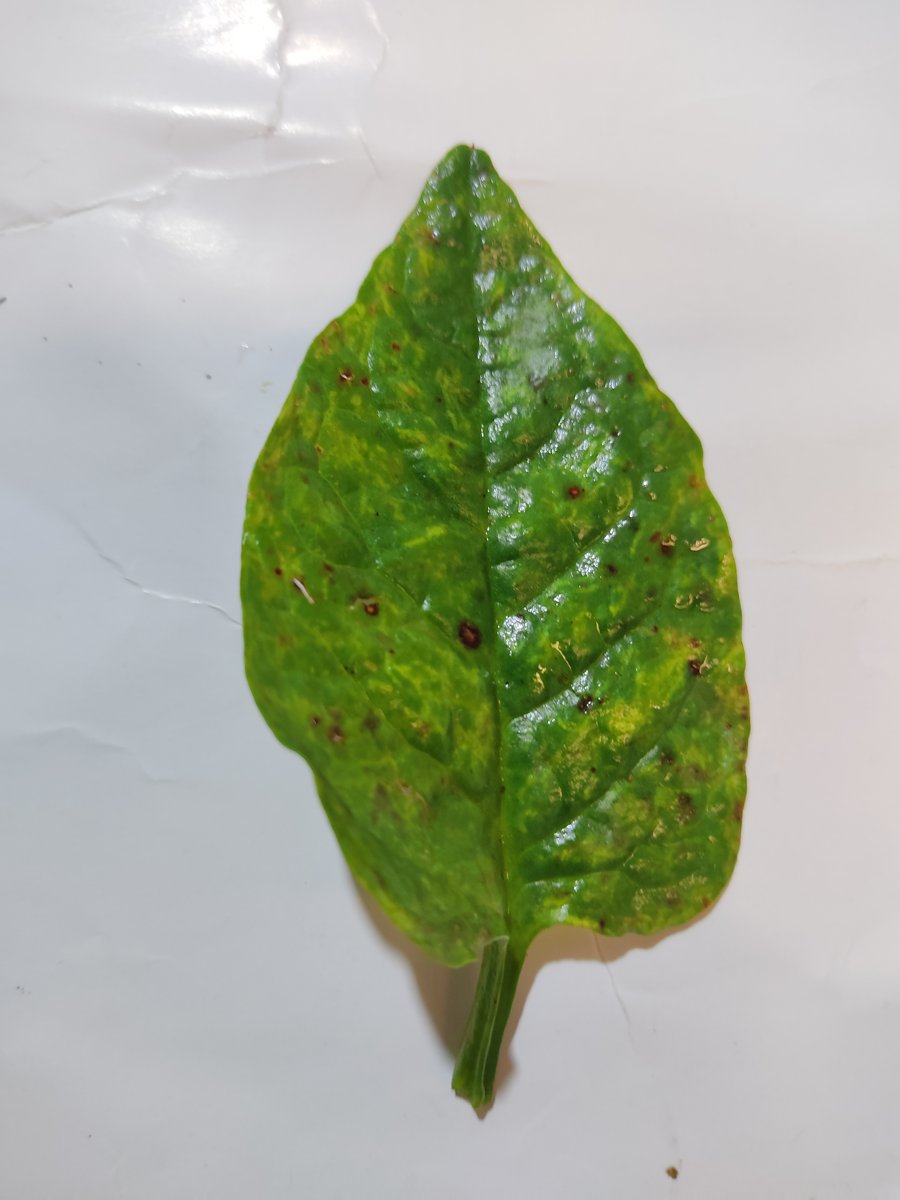
Label: Bacterial-Spot